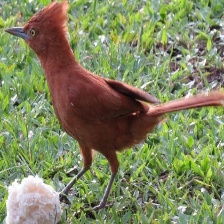
Species: CAATINGA CACHOLOTE
Scientific name: PSEUDOSEISURA CRISTAT